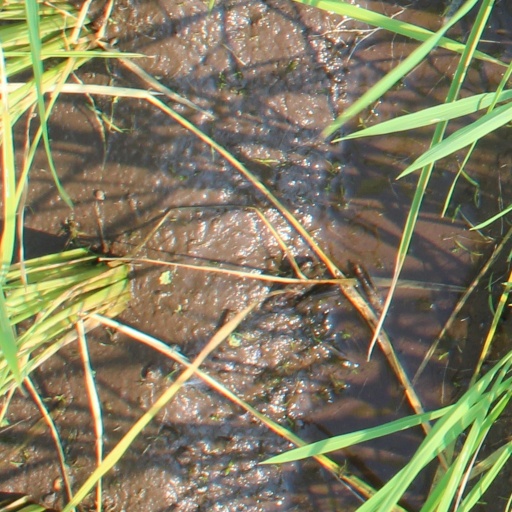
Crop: rice